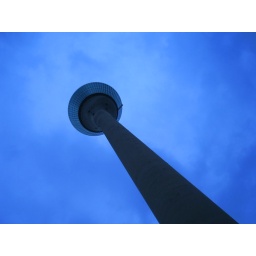
tower against sky